Sheldon School

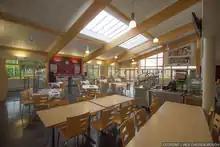
Sheldon School's Refectory in 2016

In 2008, in its fourth Ofsted inspection Sheldon was judged to be "outstanding" in all 38 categories that made up the new inspection framework. The Sixth Form Centre was opened.